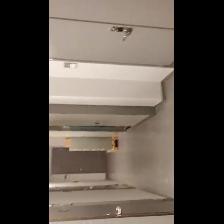
Label: NonHuman